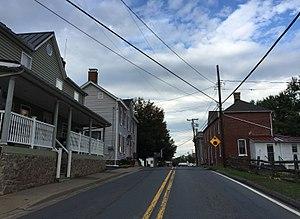
La ville de Poolesville est située dans le comté de Montgomery, dans l’État du Maryland, aux États-Unis. Sa population s’élevait à 4 883 habitants lors du recensement de 2010, estimée à 5 190 habitants en 2016.